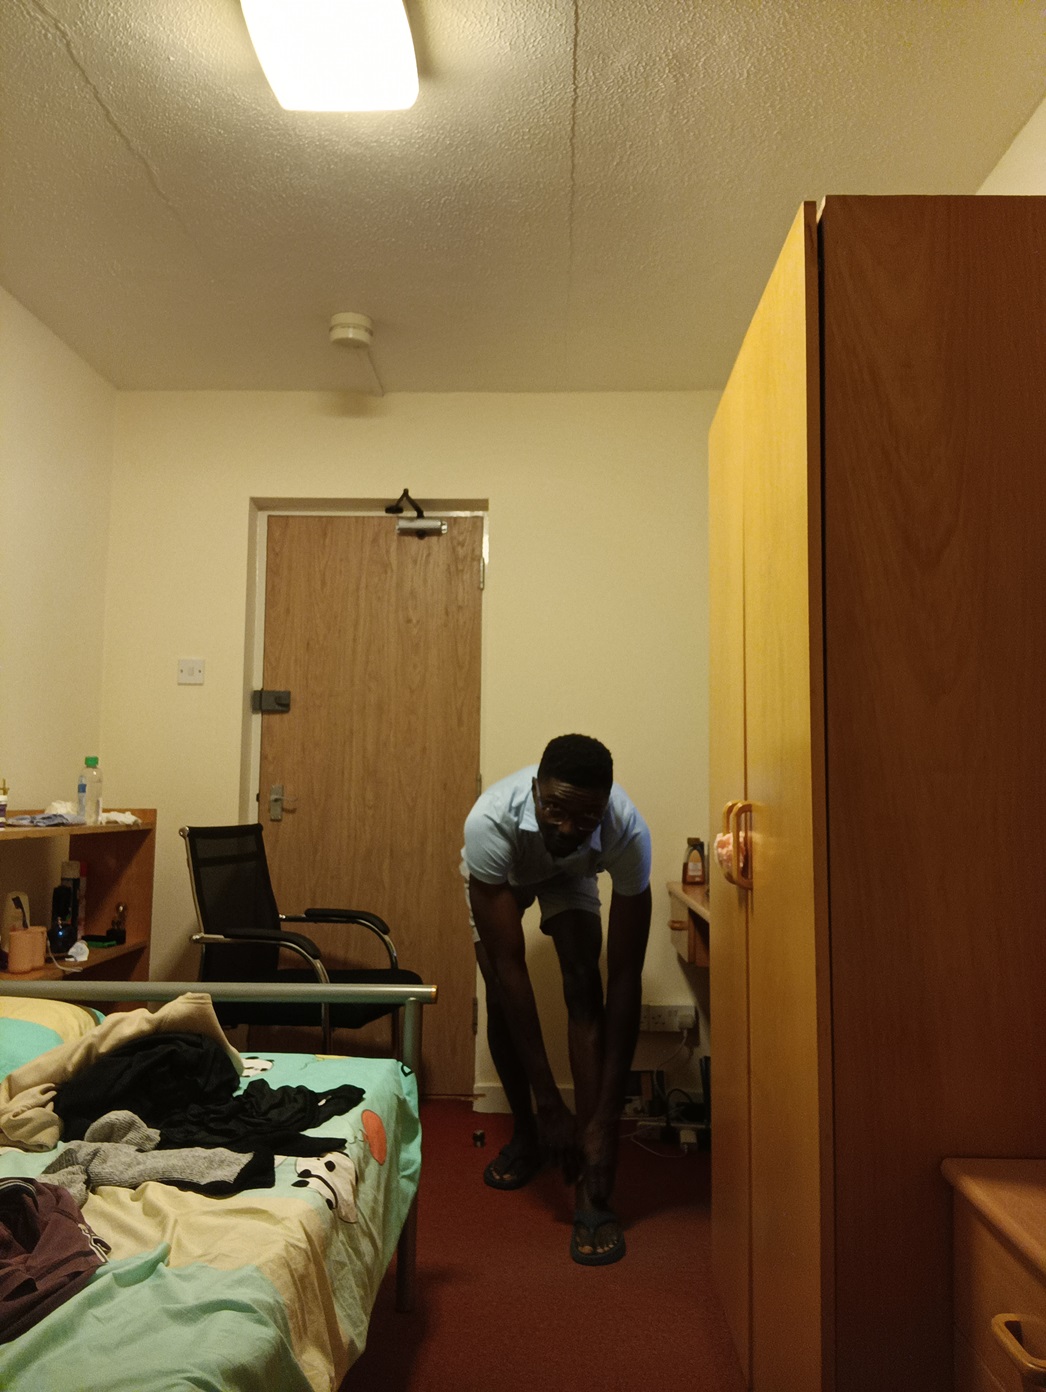
Posture: stand